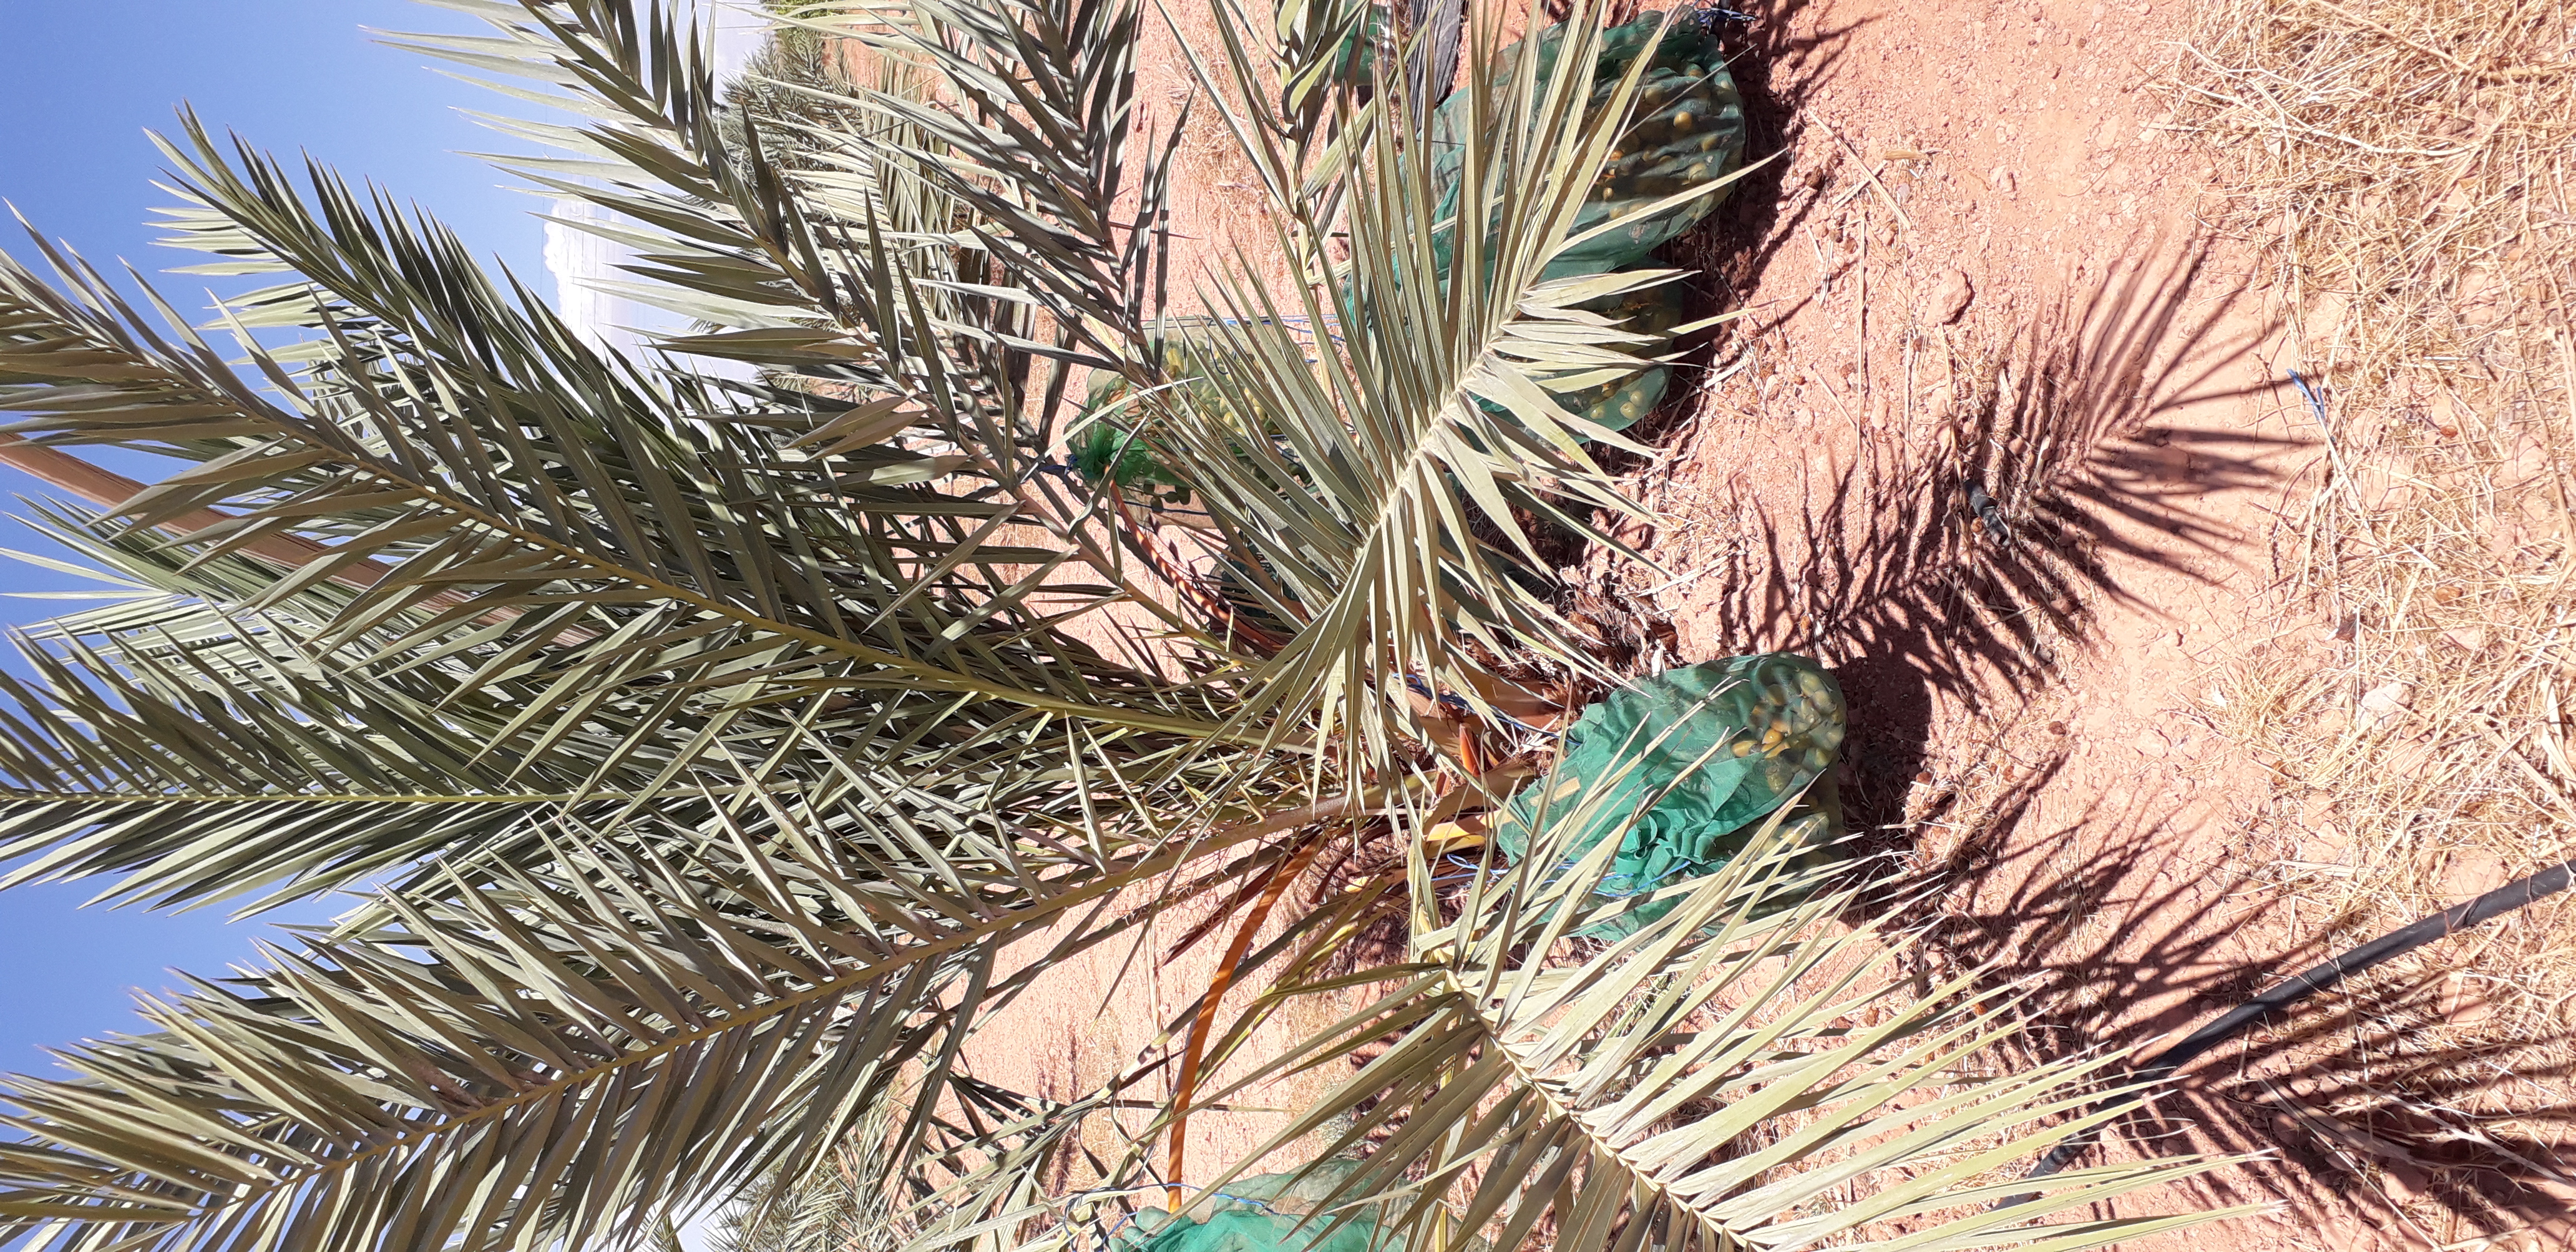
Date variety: Boufagous